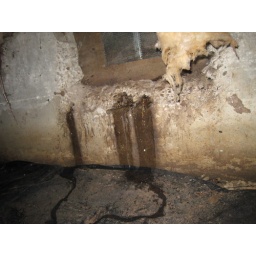
Lake Treehugger, running under the house